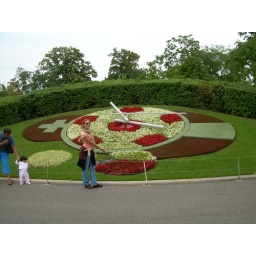
famous flower clock in Geneve